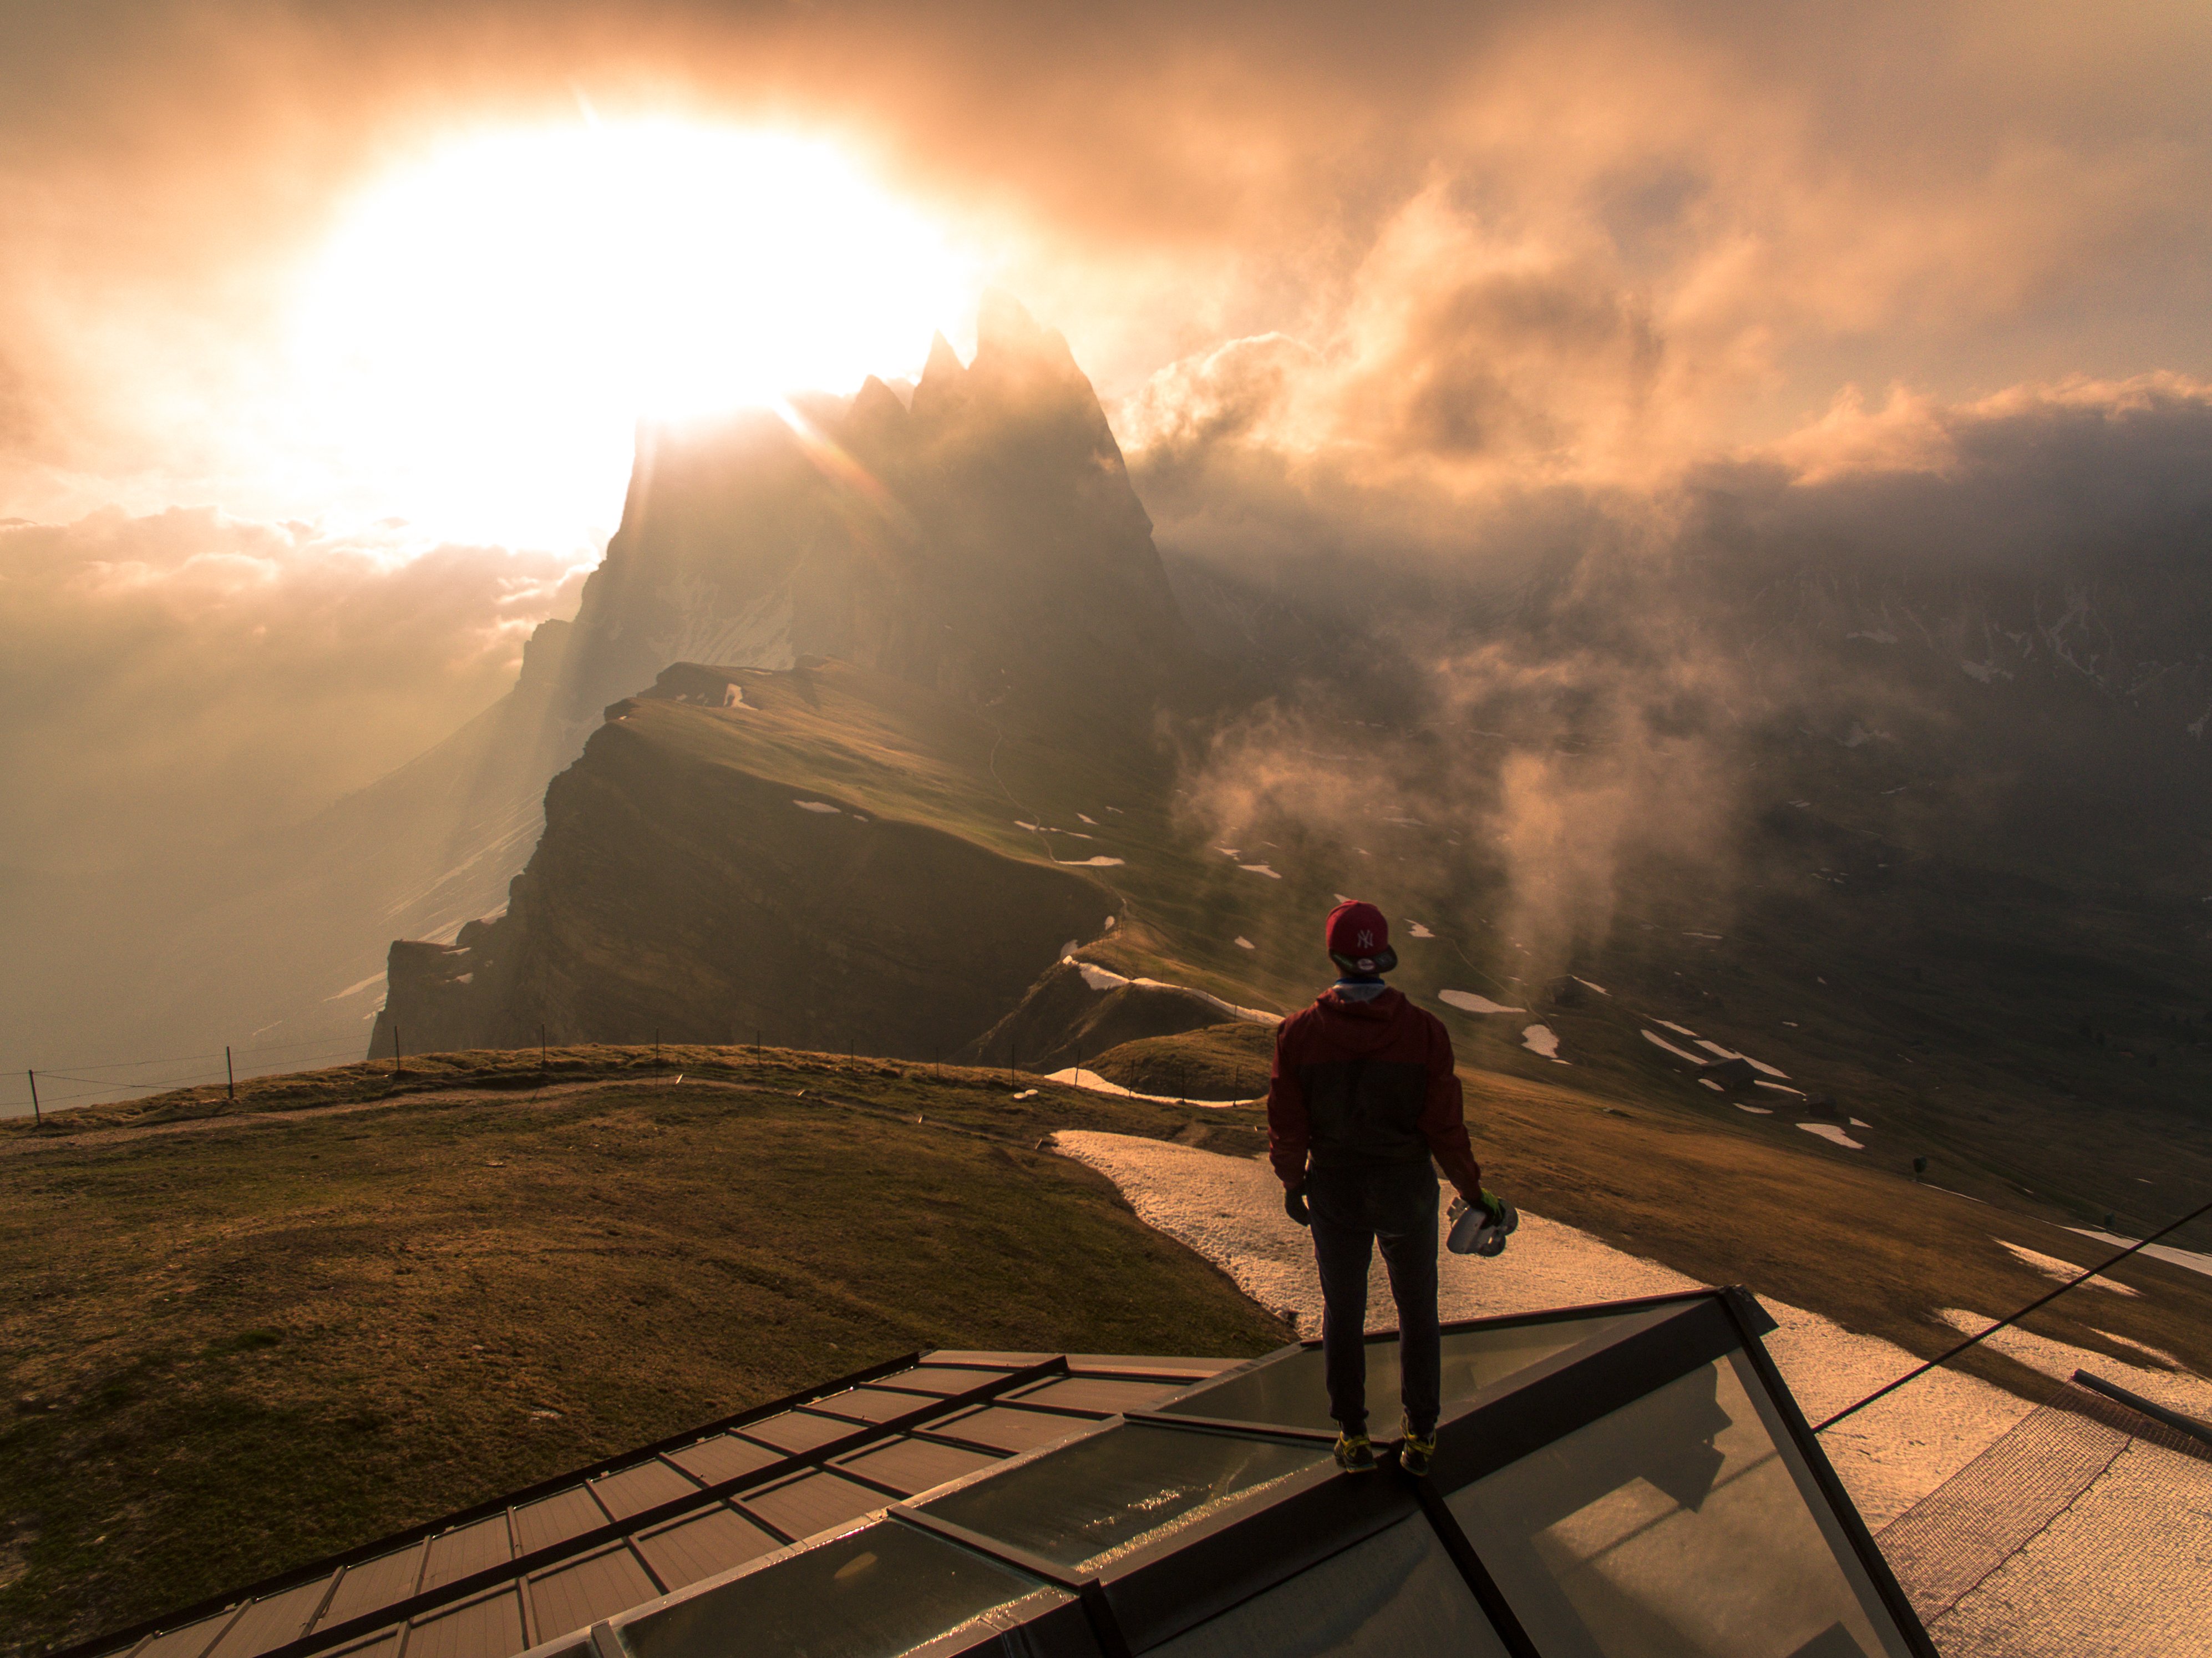
sky, sunlight, atmosphere, cloud, screenshot, pc game, Digital compositing, photography, landscape, world, games, Massively multiplayer online role playing game